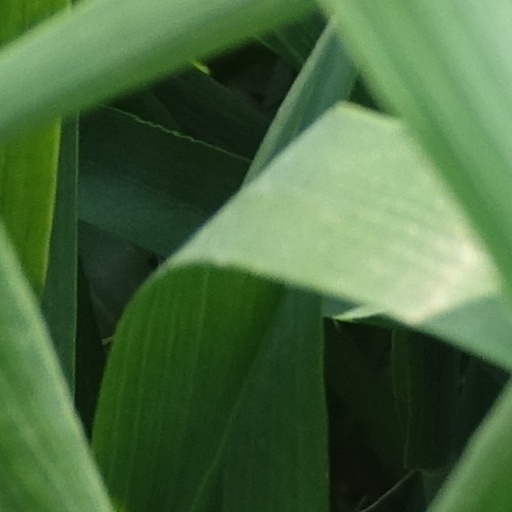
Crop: wheat